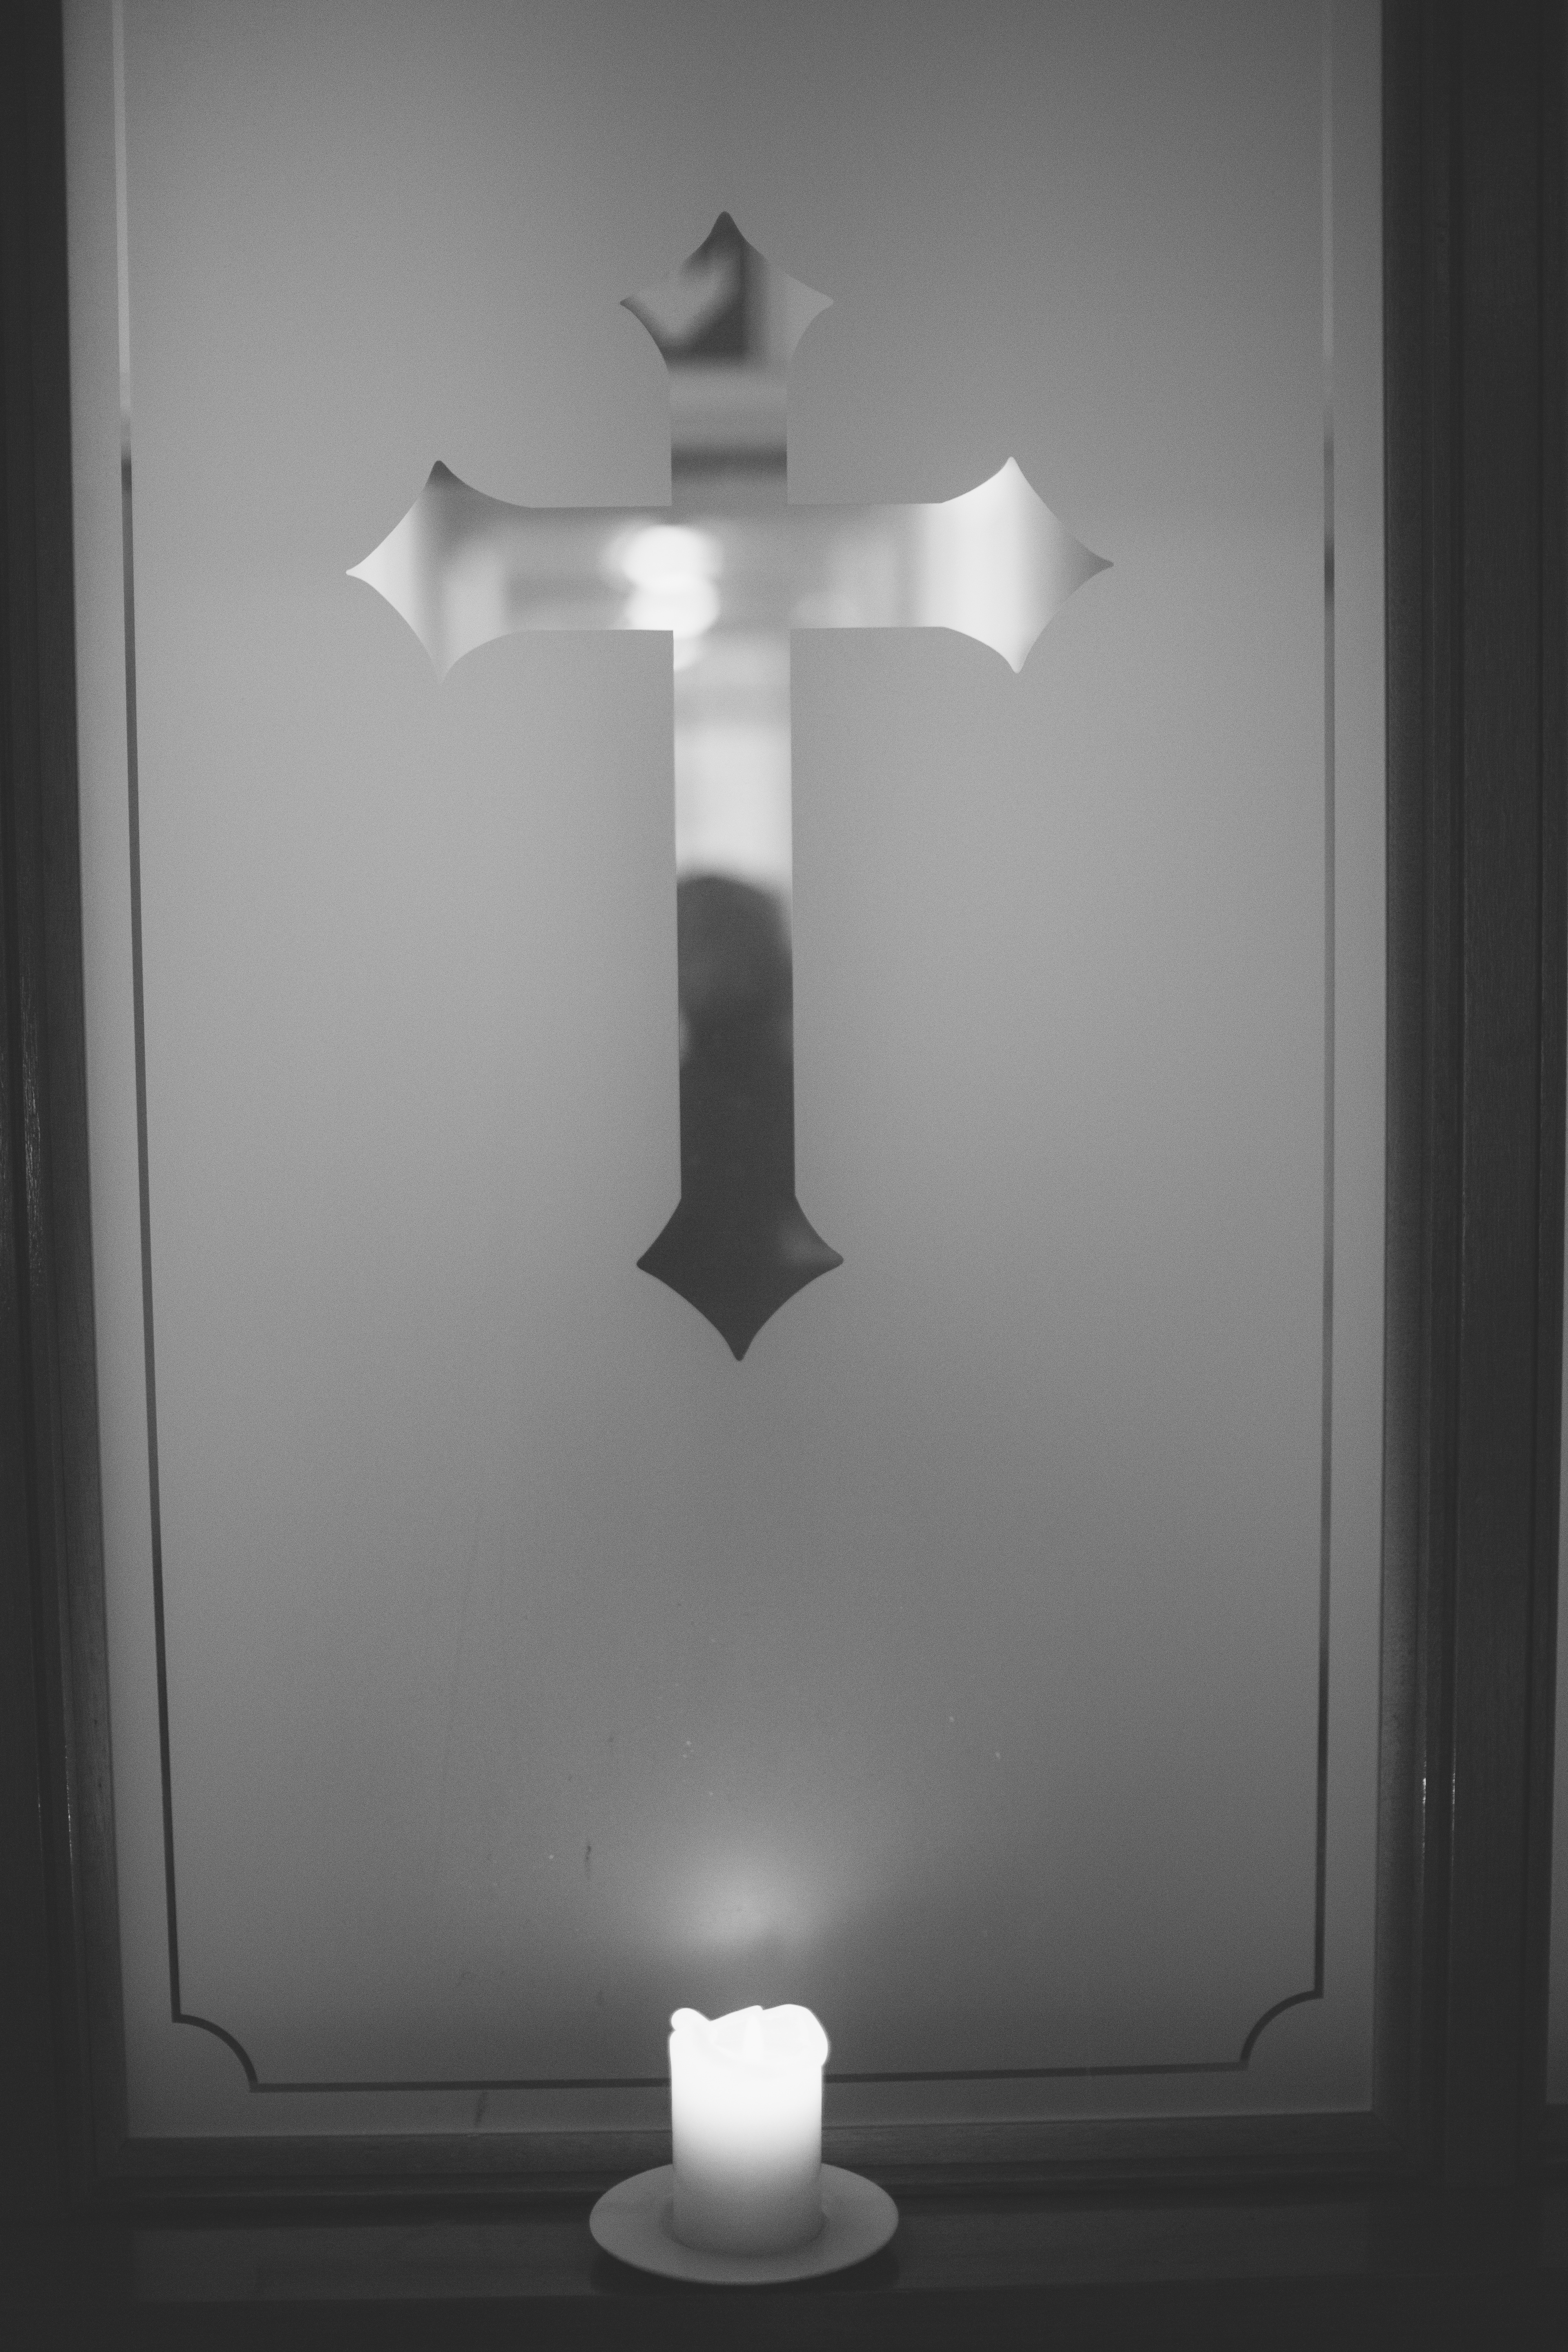
light, black and white, white, symbol, cross, black, monochrome, lighting, symmetry, shape, monochrome photography